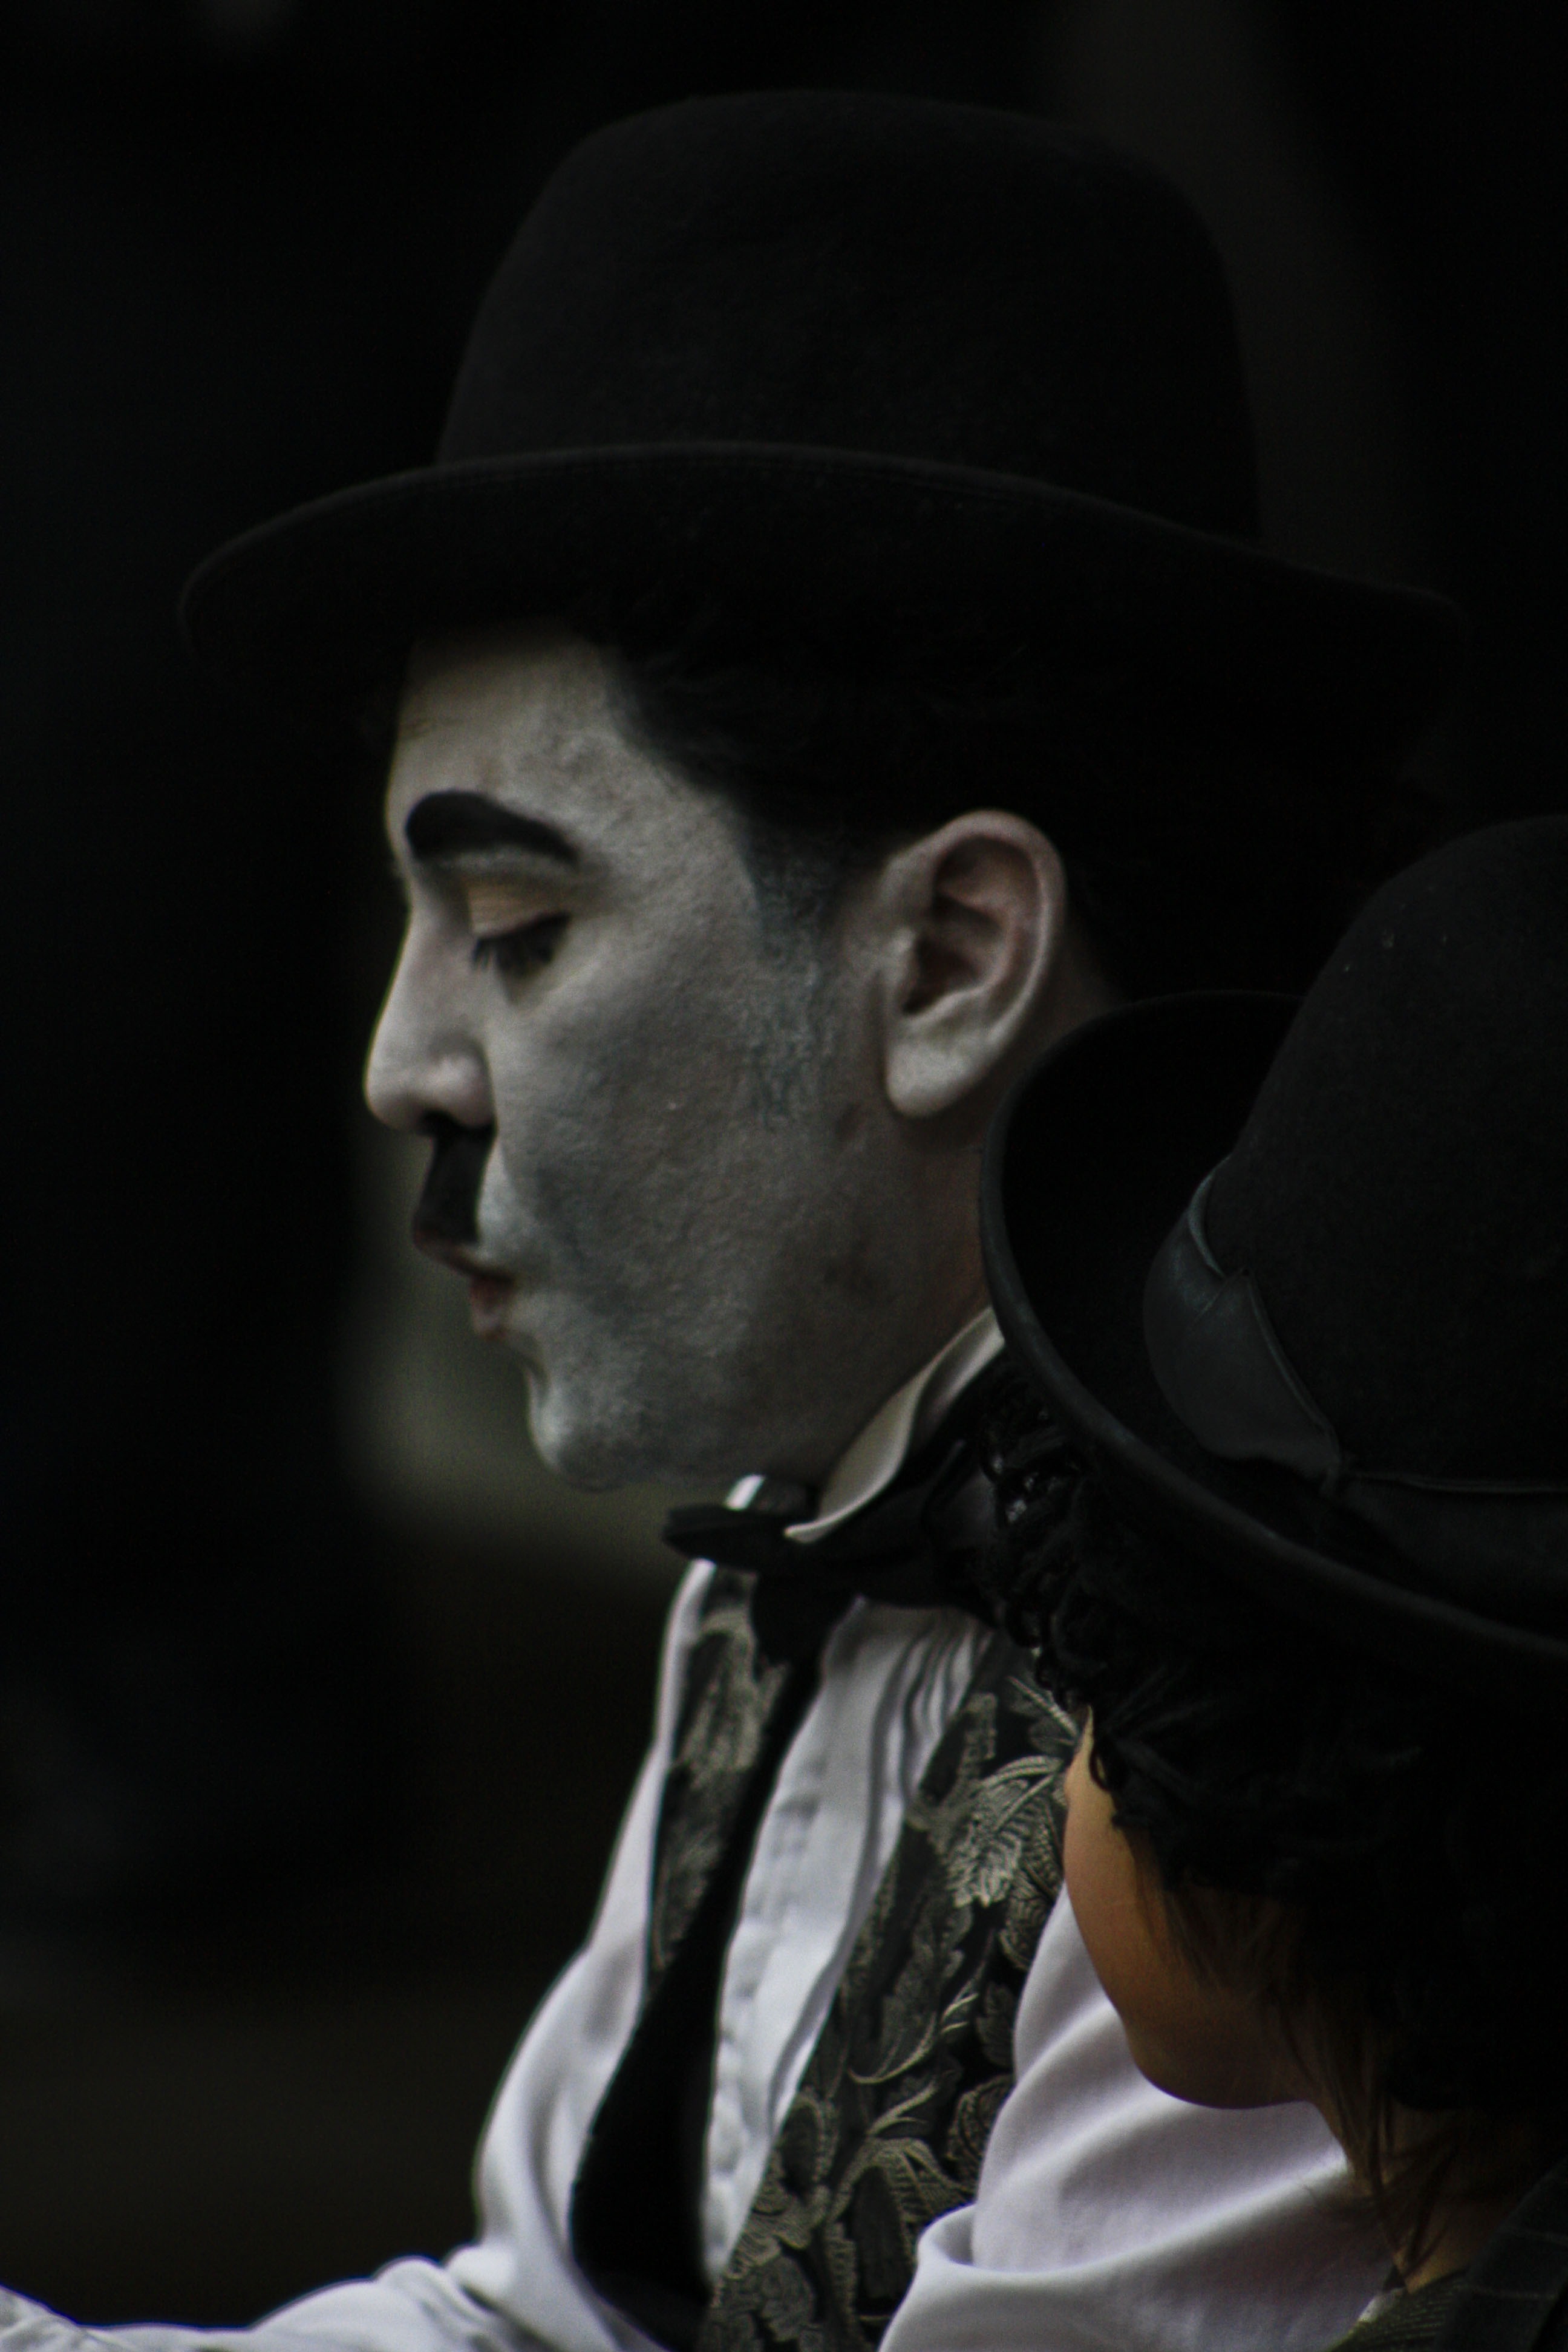
man, people, portrait, darkness, black, face, head, photograph, faces